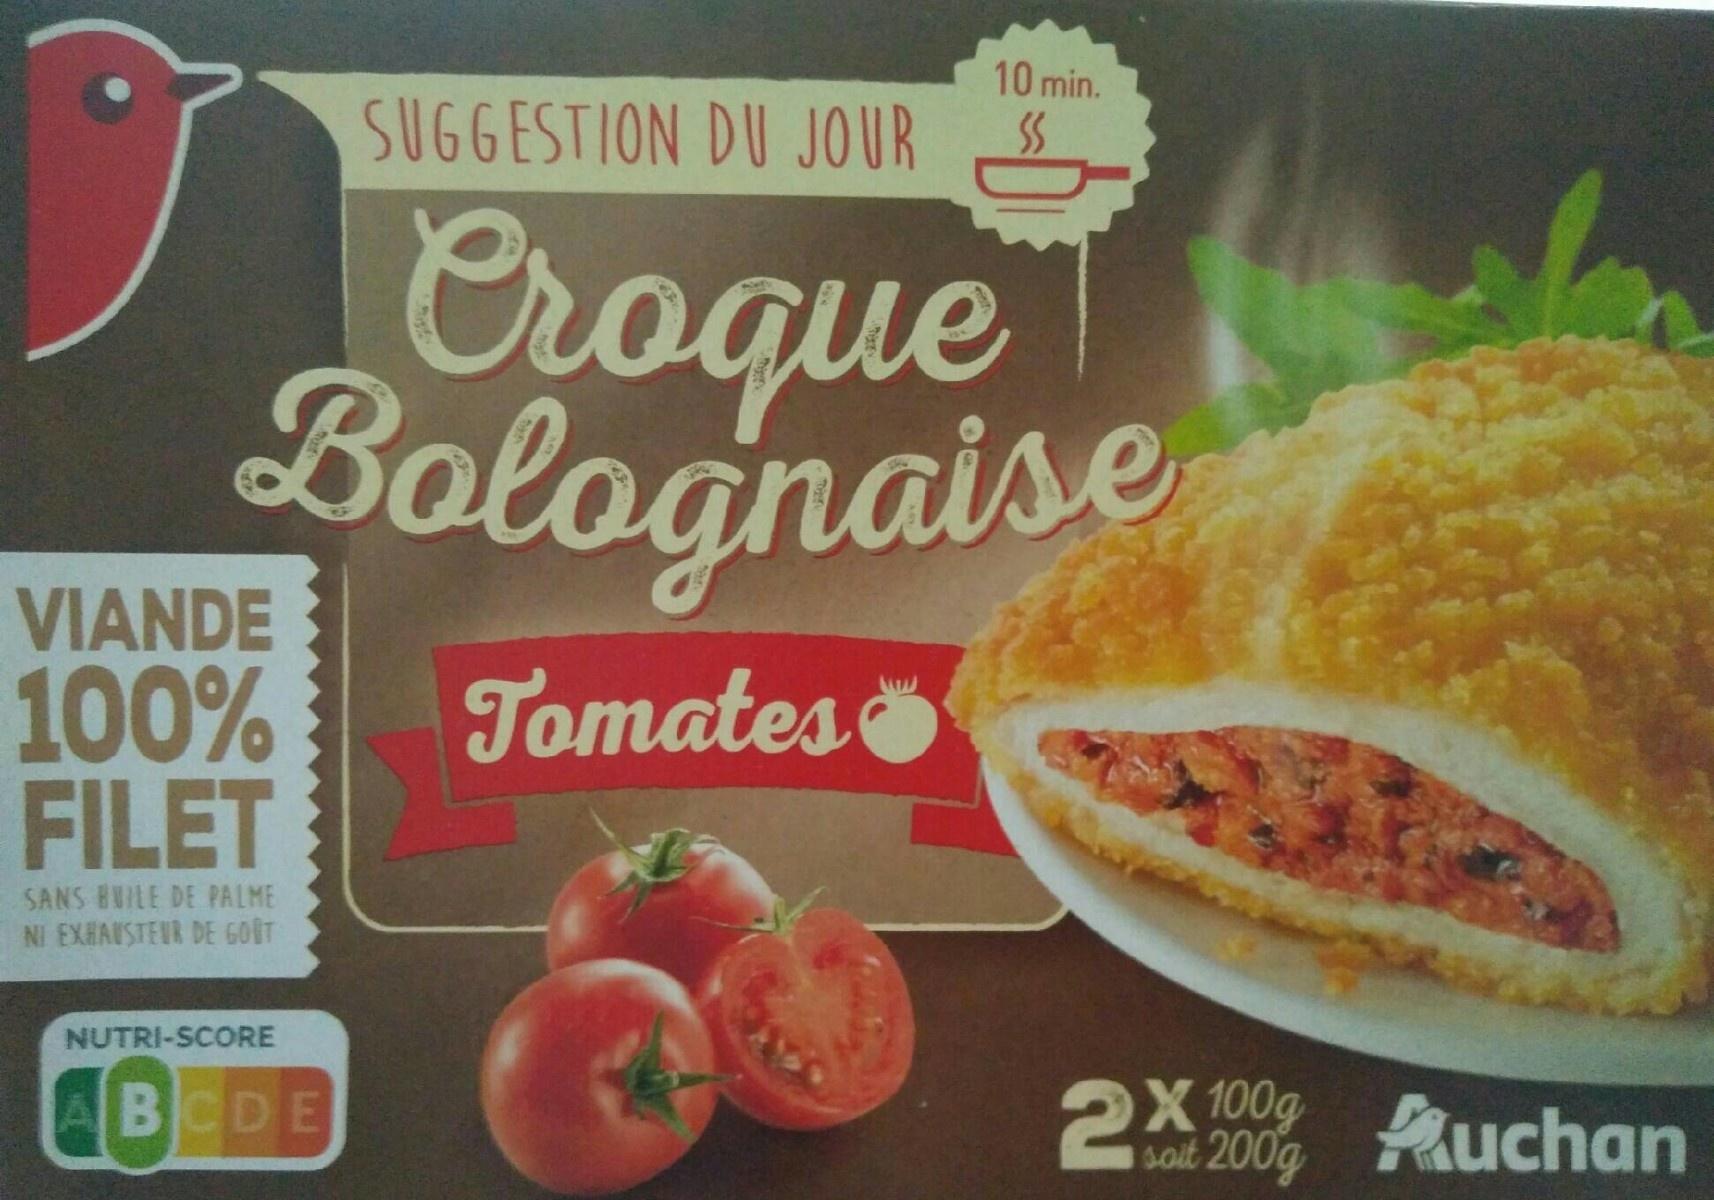
Nutri-Score label: nutriscore-b